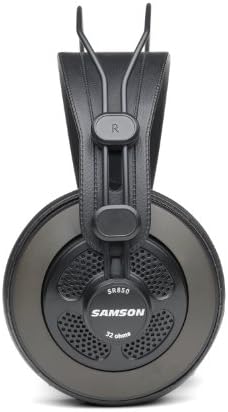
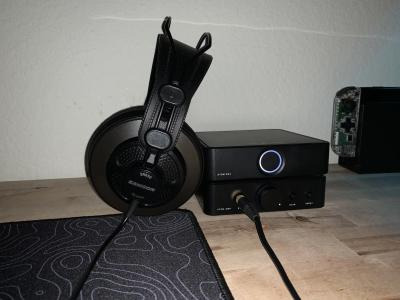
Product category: headphones
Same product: yes